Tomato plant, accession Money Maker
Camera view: vertical (180 deg); turntable rotation: 0 degrees
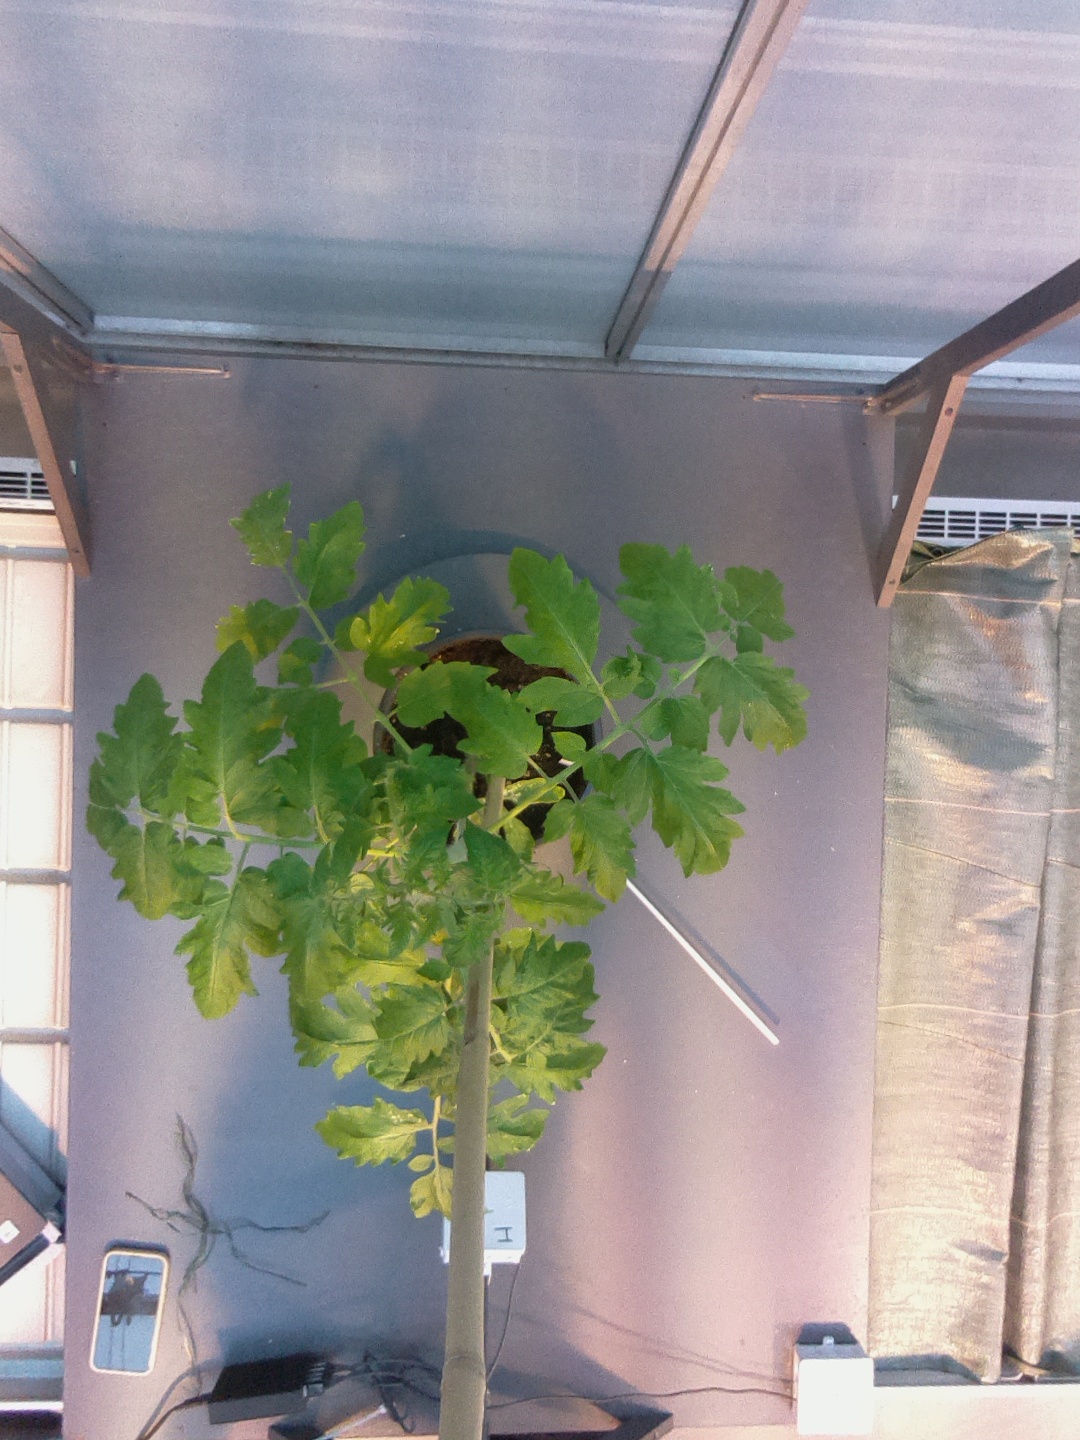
BBCH growth stage 51: First inflorence visible, visible closed flower bud